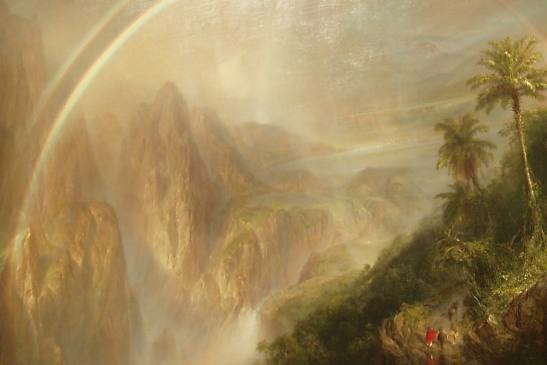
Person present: No